Loïc Perizzolo

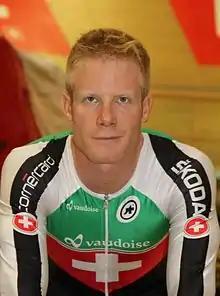

Loïc Perizzolo (born 20 October 1988, in Veyrier) is a Swiss racing cyclist who competes on the track.